Napoli Campi Flegrei railway station

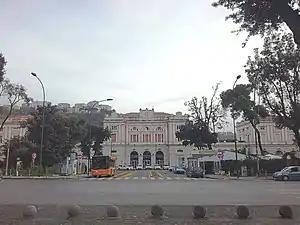
View of the passenger building.

Napoli Campi Flegrei is a railway station on Line 2 of the Naples metropolitan railway service. It was opened on 20 September 1925.